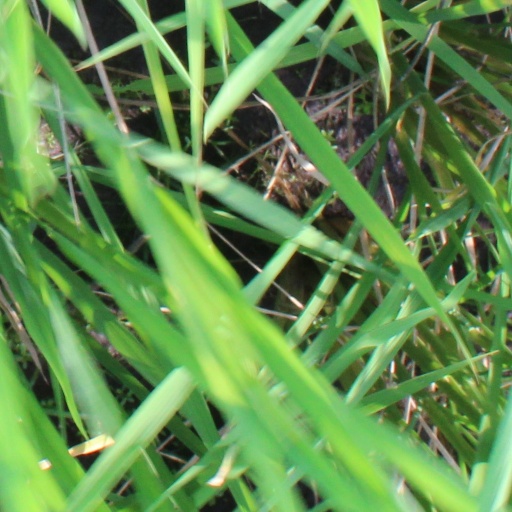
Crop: rice